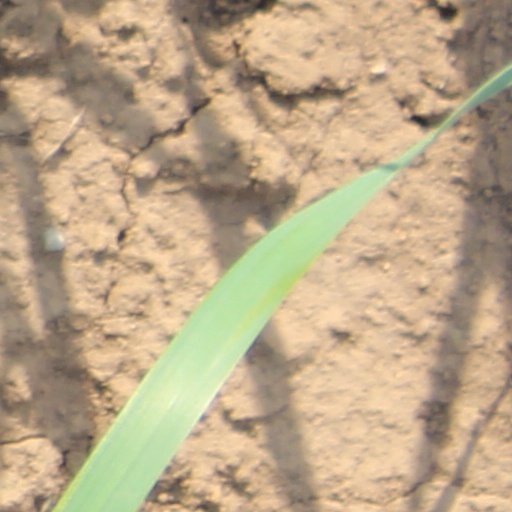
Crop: wheat